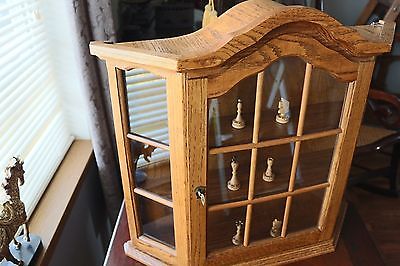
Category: cabinet